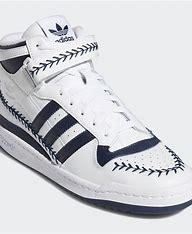
Brand: Adidas
Model: Forum Mid